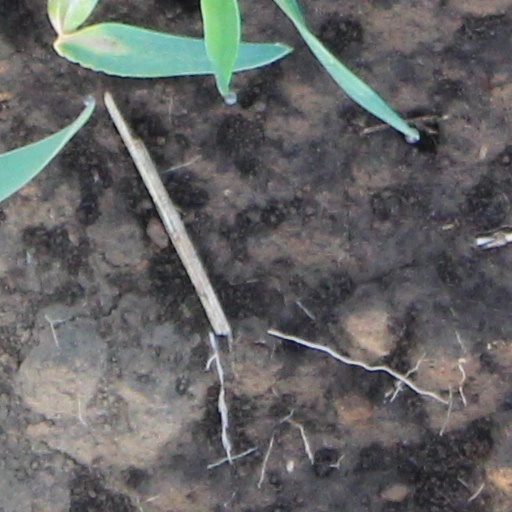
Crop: wheat